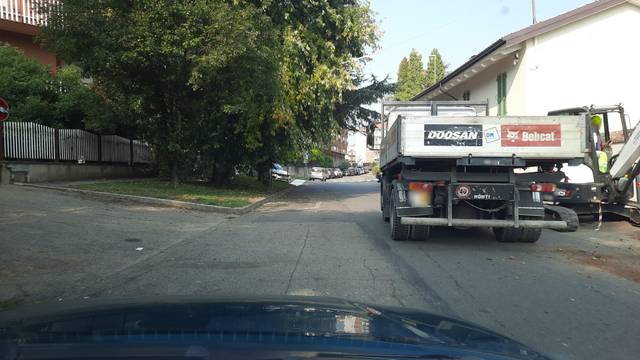
Region: Italy
Coordinates: 44.897, 8.196